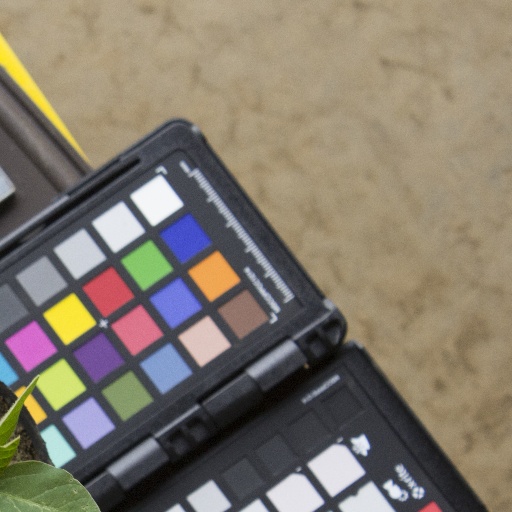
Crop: soybean